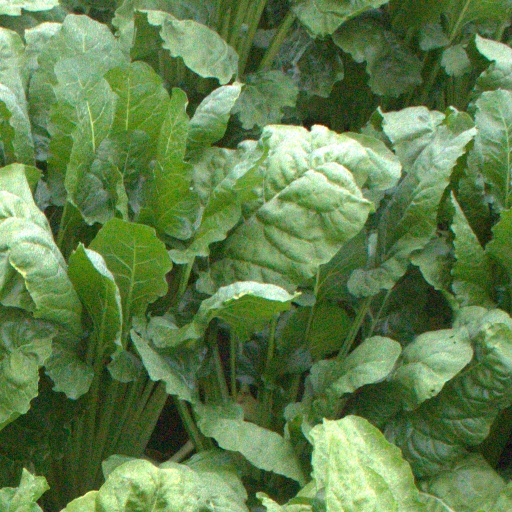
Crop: sugar beet